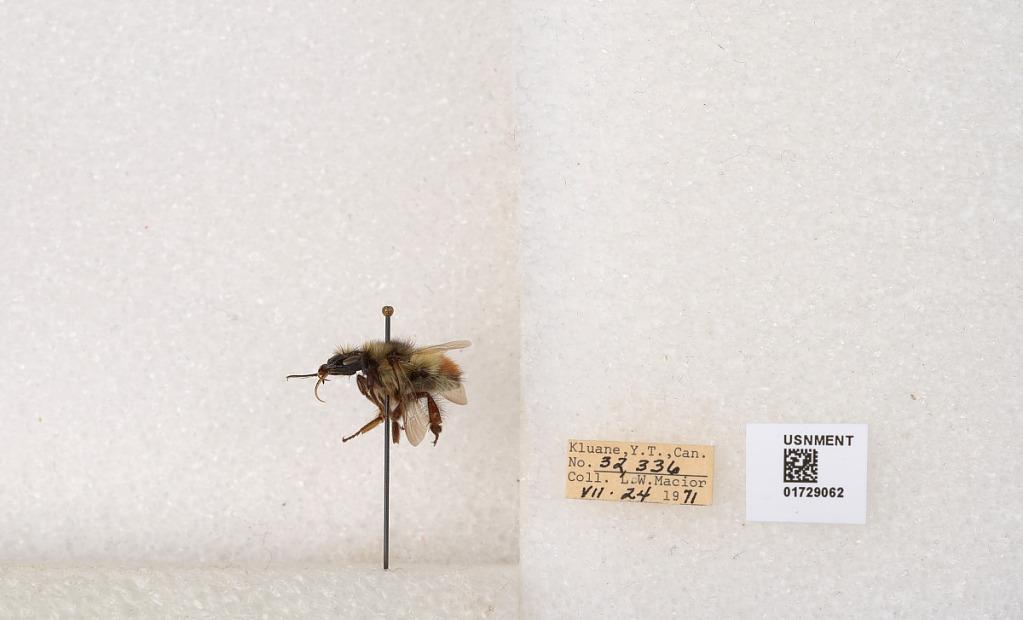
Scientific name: Bombus flavifrons Cresson
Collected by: L. Macior
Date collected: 1971-7-24
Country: Canada
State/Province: Yukon Territory
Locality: Kluane National Park and Reserve
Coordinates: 60.7493, -139.504